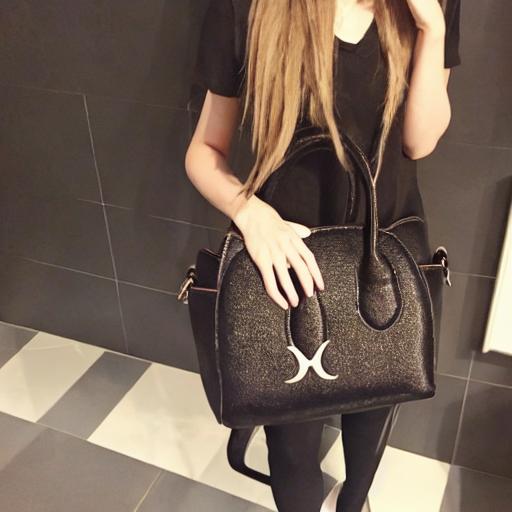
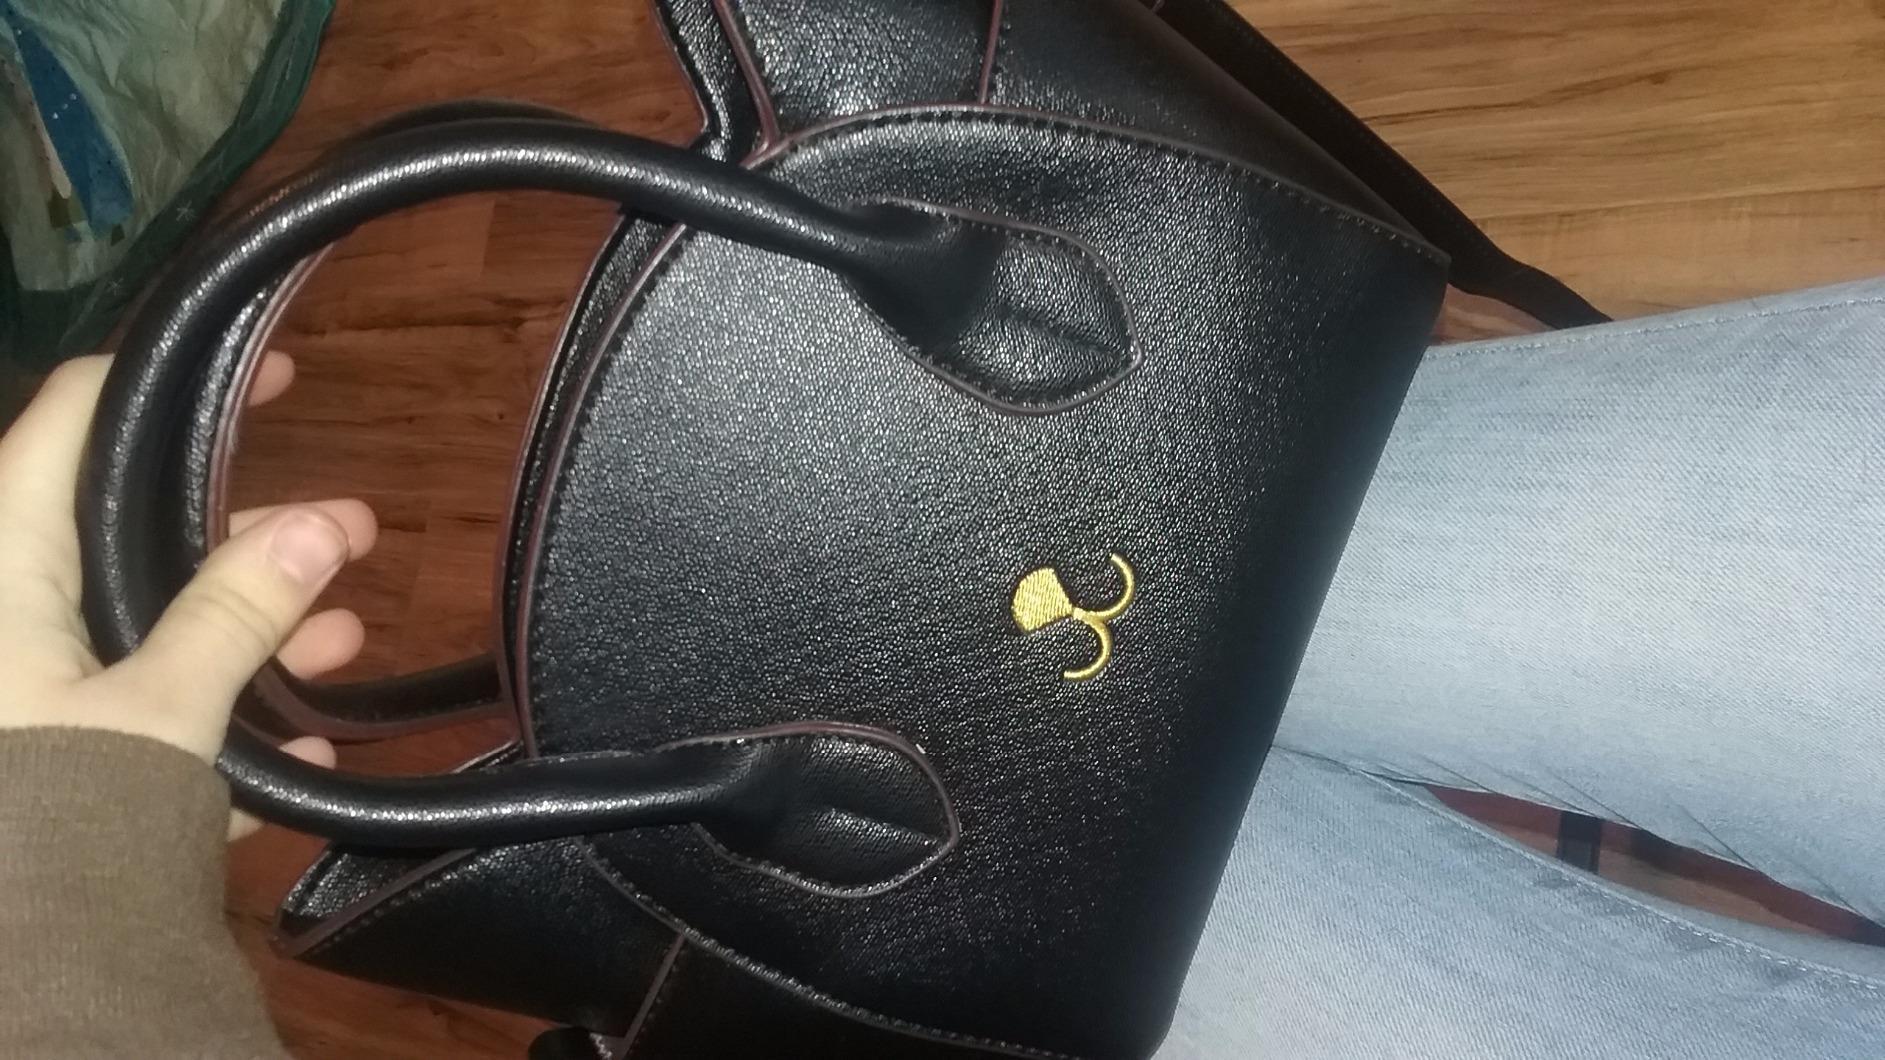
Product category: accessories_handbag
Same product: no